Ivory Coast

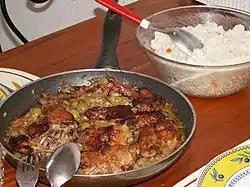
"Yassa" is a popular dish throughout West Africa prepared with chicken or fish. Chicken yassa is pictured.

Traditional cuisine is very similar to that of neighbouring countries in West Africa in its reliance on grains and tubers. Cassava and plantains are significant parts of Ivorian cuisine. A type of corn paste called "aitiu" is used to prepare corn balls, and peanuts are widely used in many dishes. "Attiéké" is a popular side dish made with grated cassava, a vegetable-based couscous. Common street food is "alloco", plantain fried in palm oil, spiced with steamed onions and chili, and eaten along with grilled fish or boiled eggs. Chicken is commonly consumed and has a unique flavor because of its lean, low-fat mass in this region. Seafood includes tuna, sardines, shrimp, and bonito, which is similar to tuna. "Mafé" is a common dish consisting of meat in peanut sauce.